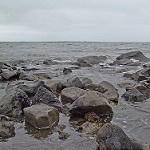
Label: sea